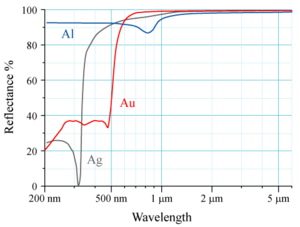
La chimie quantique relativiste intègre les résultats issus de la chimie quantique et de la mécanique relativiste pour rendre compte des propriétés des éléments chimiques et de la structure de leurs corps simples, en particulier pour les éléments les plus lourds du tableau périodique. Un exemple bien connu a trait à la couleur de l’or, qui n’est pas de couleur argentée comme la plupart des autres métaux en raison d’effets relativistes.